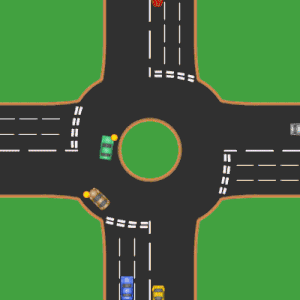
Vejkryds / Rundkørsler
Afvikling af trafik i en rundkørsel med venstrekørsel.
I trafikken er et vejkryds et sted, hvor to eller flere veje mødes. Et kryds kan udformes på flere måder afhængig af, hvordan trafikken ønskes afviklet. Udformningen har betydning for trafiksikkerheden, og hvor hurtigt trafikken fra de enkelte retninger kan fortsætte.